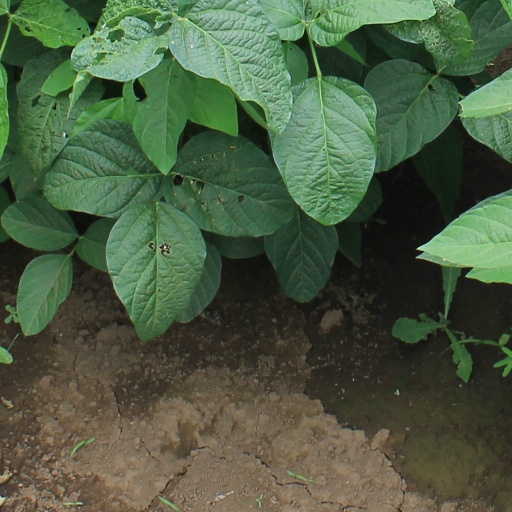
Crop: soybean